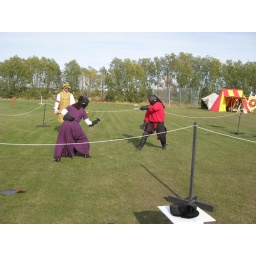
One of the guys in red shirts and black pants, I don't know which one.